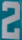
Number: 2